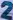
Number: 2